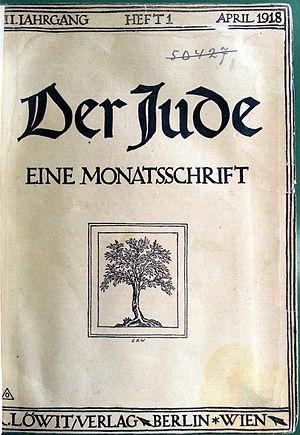
Martin Buber, né le 8 février 1878 à Vienne et mort le 13 juin 1965 à Jérusalem, est un philosophe, conteur et pédagogue israélien et autrichien.
Der Jude est une revue allemande mensuelle fondée par Martin Buber et Salman Schocken, publiée de 1916 à 1928.